2020 Masters (snooker)

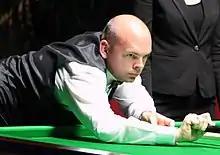
Stuart Bingham won the event for the first time, to become the oldest Masters champion, aged 43.

The final was played as a best-of-19-frames match over two on 19 January. The two finalists were Ali Carter and Stuart Bingham, both players from Essex. The pair had a 9–8 record of matches won in professional play in favour of Bingham. This was the first time that either player had reached the final of the Masters; ranked 17th in the world, Carter was the first player since Ronnie O'Sullivan in 2014 to appear in the final while ranked outside the world's top 16. The match referee was Brendan Moore. The winner of the match would receive the Paul Hunter Trophy, named after the three-time Masters champion.